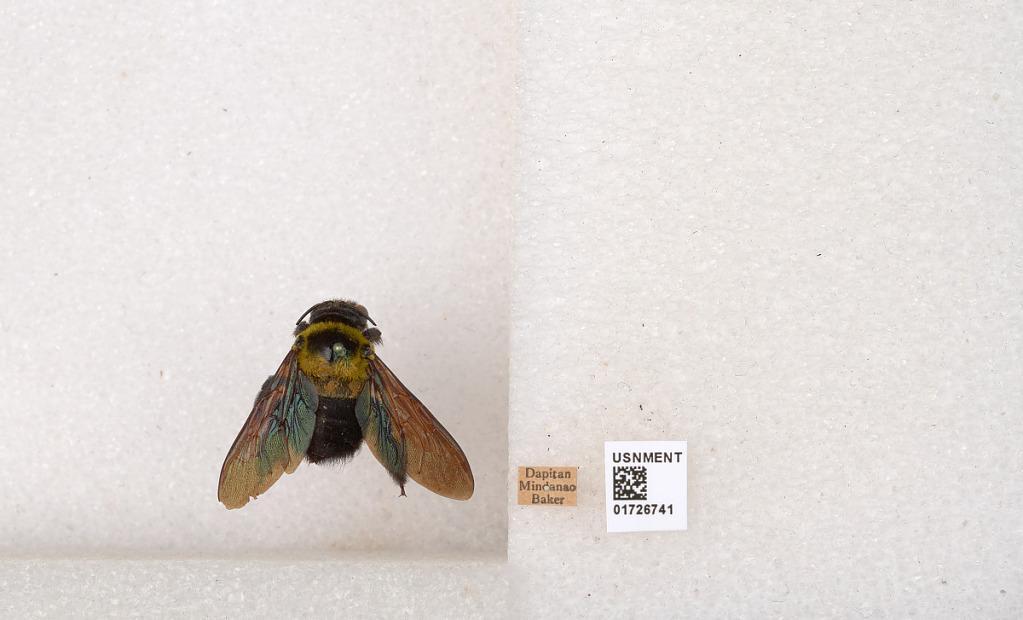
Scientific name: Xylocopa (Koptortosoma) ghilianii Gribodo
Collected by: Baker
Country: Philippines
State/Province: Zamboanga Peninsula
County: Zamboanga del Norte
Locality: Dapitan, Mindanao